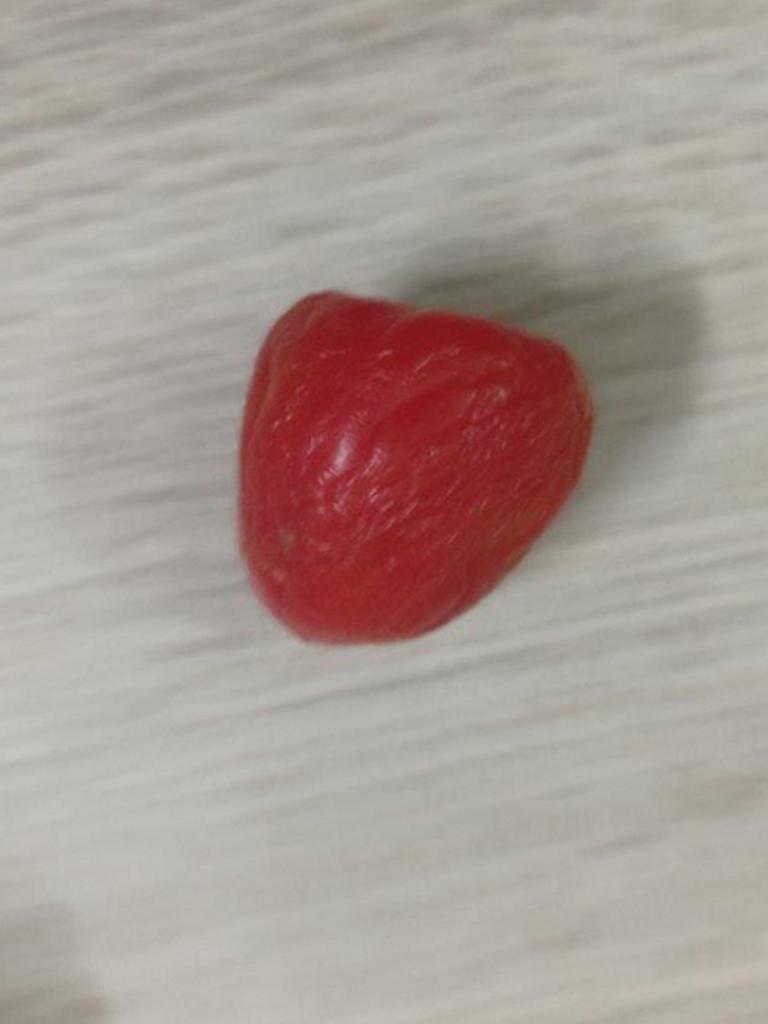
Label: Rotten